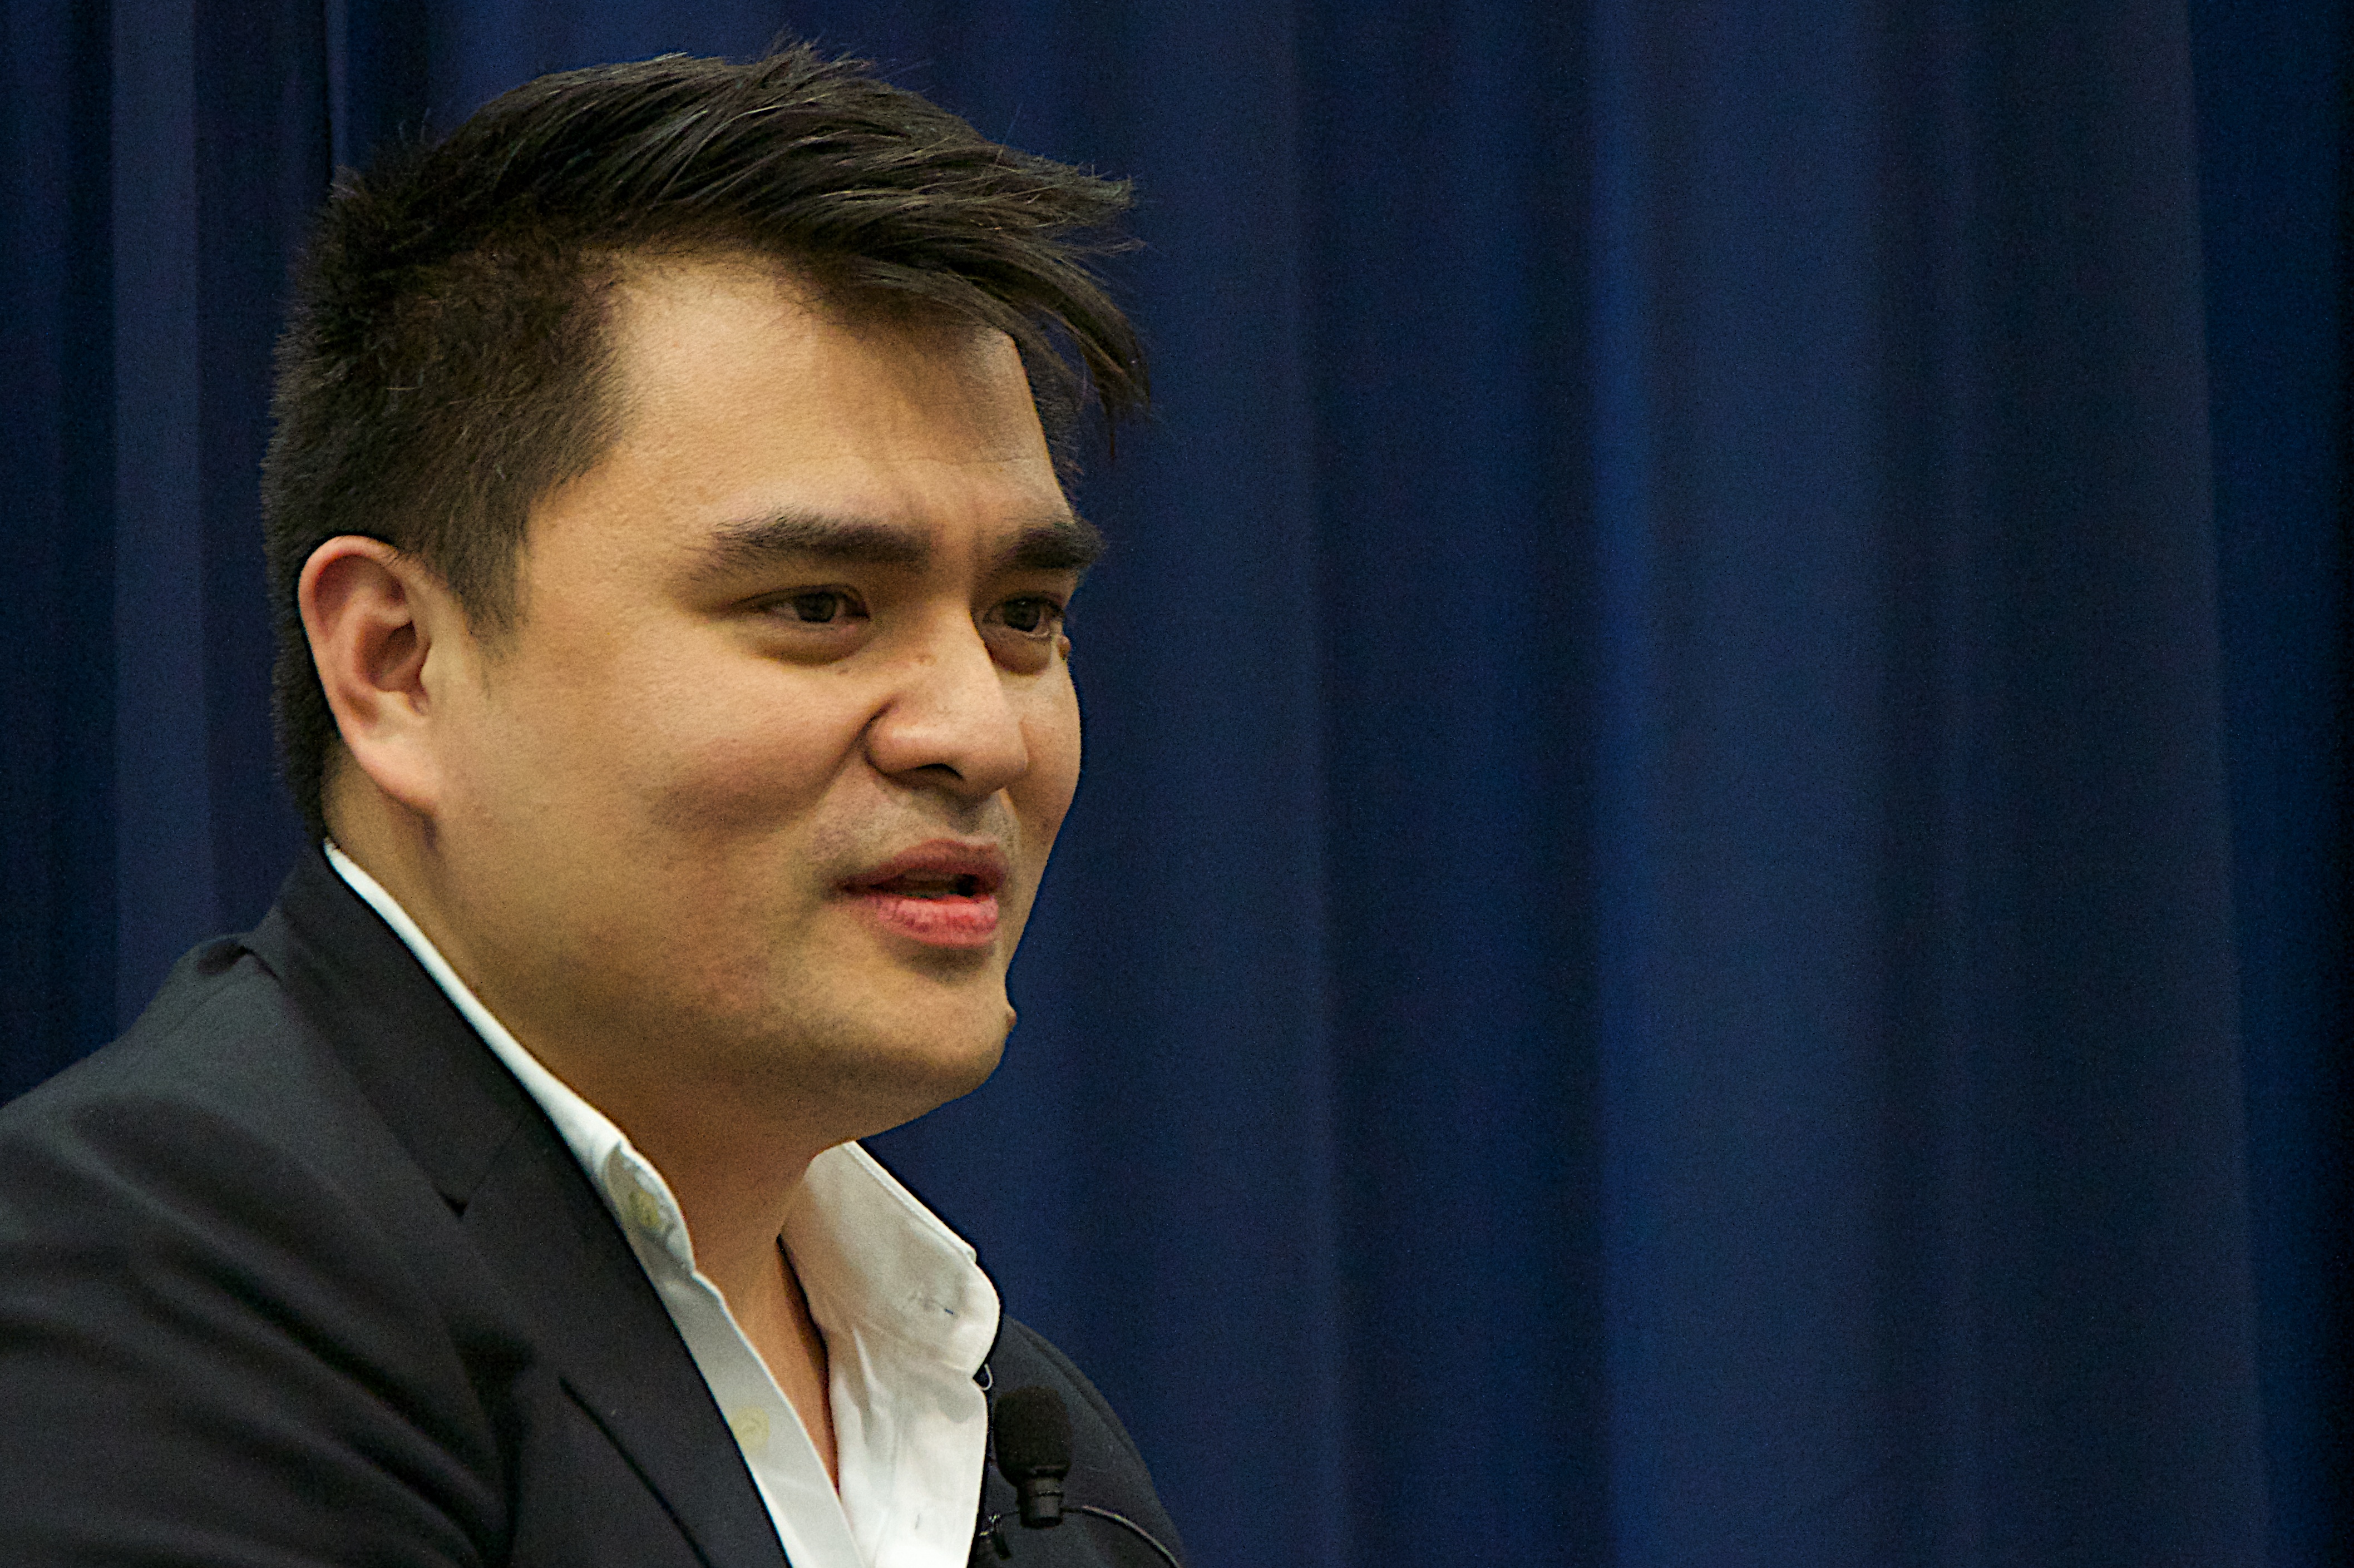
person, profession, speech, 2016dml, official, screenshot